Alajuela Province

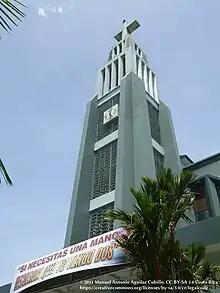
Ciudad Quesada's art deco cathedral

Alajuela takes a central place in Costa Rica's literary tradition, evidenced by the numerous authors raised in the country and their commitment to public libraries. There are 14 public libraries in Alajuela, more than any other province in the country. The University of Costa Rica maintains children's literature outreach centers primarily in Alajuela, in Grecia, San Ramón, Naranjo, Palmares and Zarcero. The municipality of Alajuela frequent holds storytelling contests and festivals, as well.